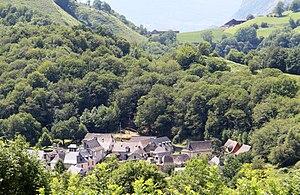
Jarret (Hautes-Pyrénées)
Jarret est une commune française située dans le département des Hautes-Pyrénées, en région Occitanie.